Vision 2000 (Chattanooga)

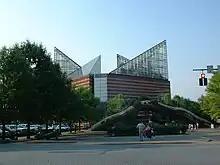
Tennessee Aquarium

In October 1969, Walter Cronkite declared Chattanooga the "dirtiest city in America" in a news broadcast, due to heavy pollution and smog from industrialization. Residents sometimes had to drive with headlights on during the day in order to see through the smog.